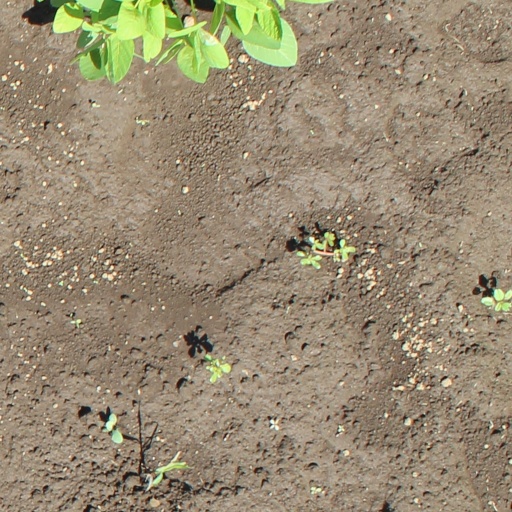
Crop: soybean